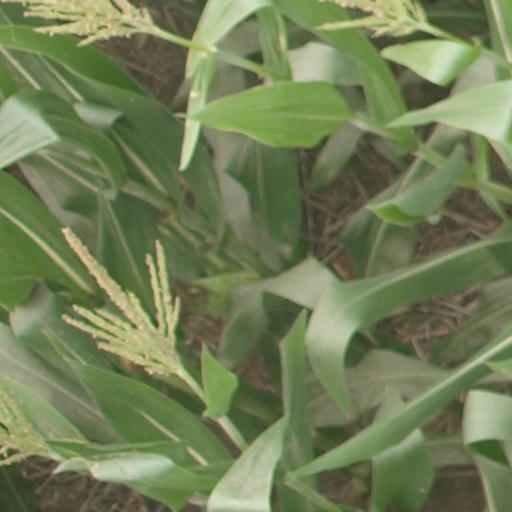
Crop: maize; corn